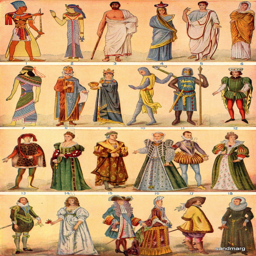
chart of costumes to the 17th